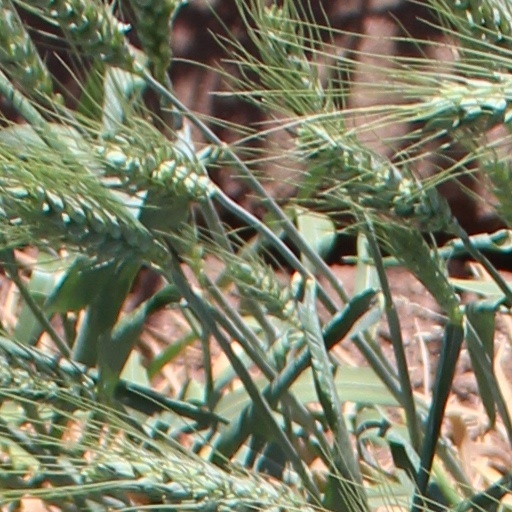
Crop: wheat